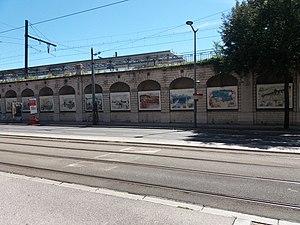
La Fresque du centenaire
Élisabeth Tible, dont le nom a parfois été orthographié fautivement Thible, est une aéronaute française, née à Lyon vers 1760 et morte en un lieu indéterminé après 1784. Elle est la première femme de l'histoire à avoir effectué un vol à bord d'un aérostat libre, la montgolfière La Gustave à Lyon le 4 juin 1784.